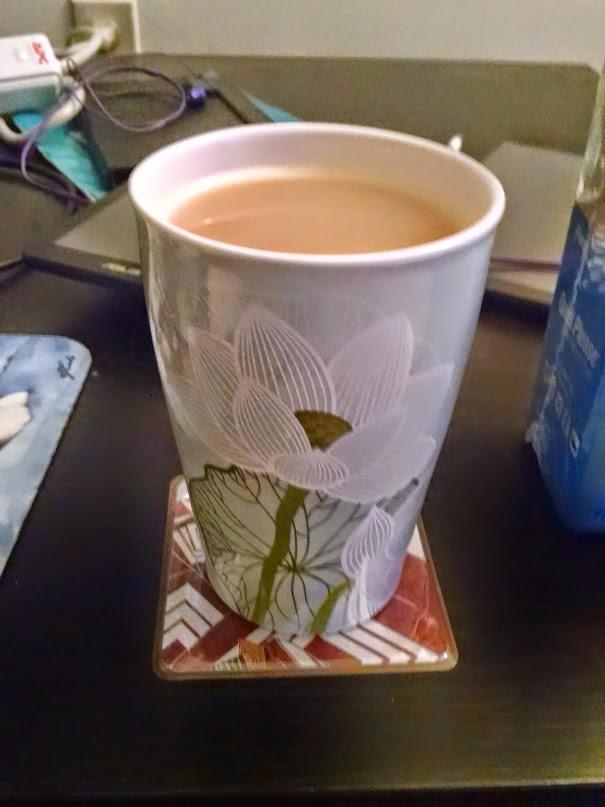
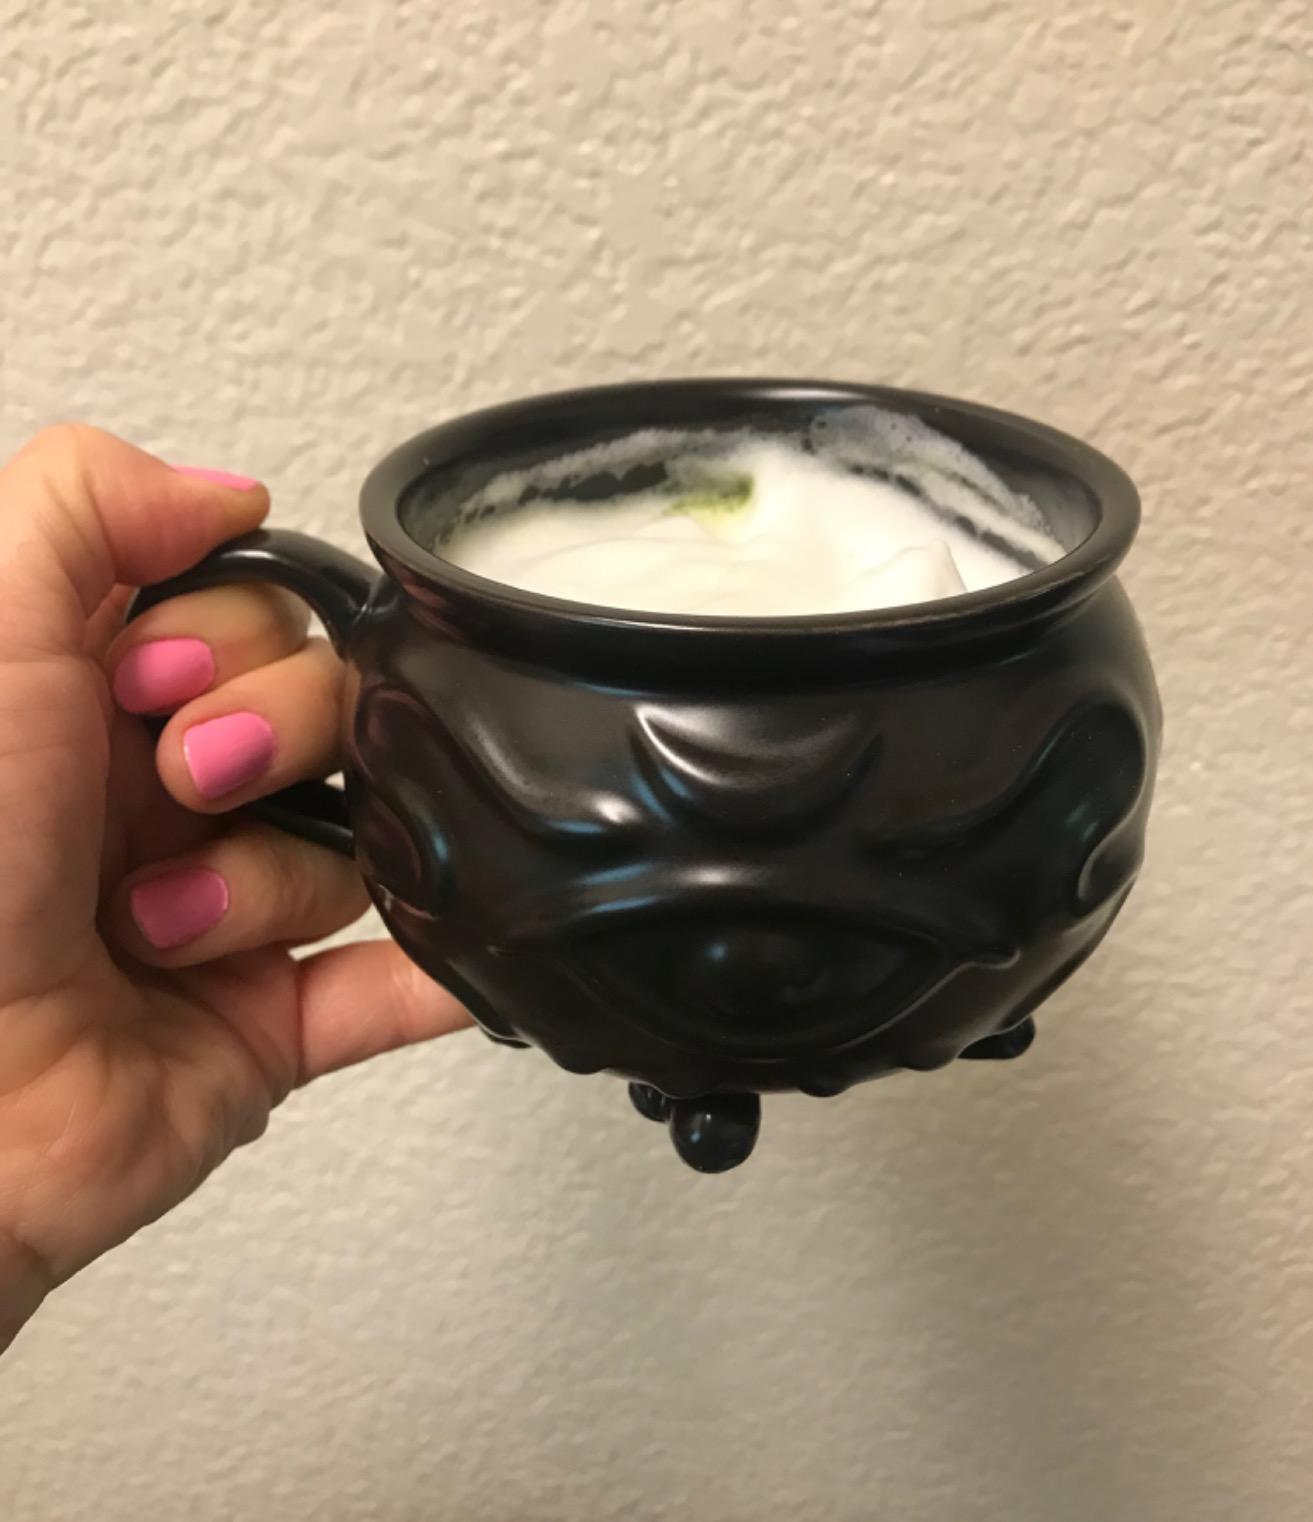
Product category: items_mug
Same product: no